Gayndah

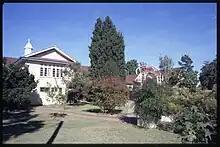
Gayndah State School

On 8 September 1919 the Gayndah War Memorial was dedicated by the Member of the Queensland Legislative Assembly for Burnett, Bernard Corser.